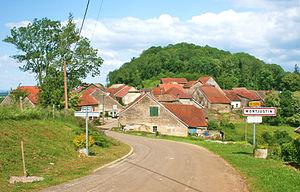
Panorama sur le village de Montjustin.